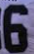
Number: 6